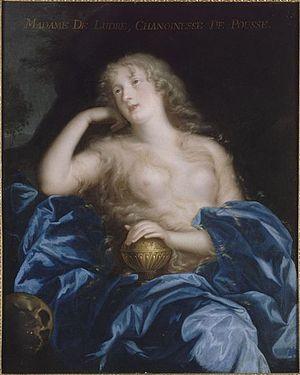
Madame Marie-Elisabeth de Ludres, Chanoinesse de Poussay , maîtresse de Louis XIV de France, représentée en Marie-Madeleine
Marie-Élisabeth, marquise de Ludres, née en 1647 à Ludres en Lorraine, et morte en 1726 à Nancy, est une maîtresse du roi Louis XIV, rivale de Madame de Montespan.
Les chapitres nobles sont des institutions religieuses constituées de chanoines séculiers ou de chanoinesses séculières, ne renonçant pas à leurs biens personnels, et astreints à exhiber un certain degré de noblesse, variable selon les chapitres considérés.